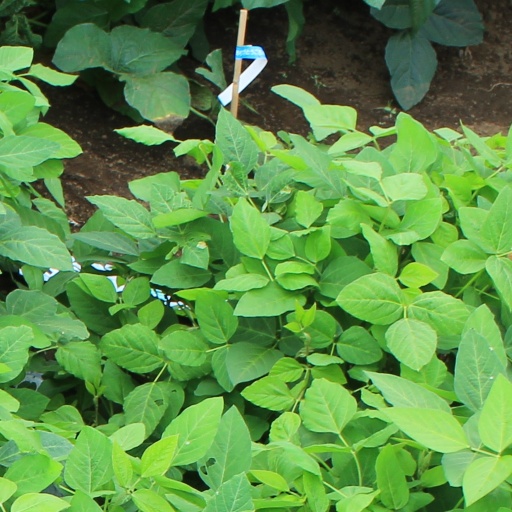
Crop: soybean